Question: Please indicate a possible affordance area of the chair that can be used for sitting on
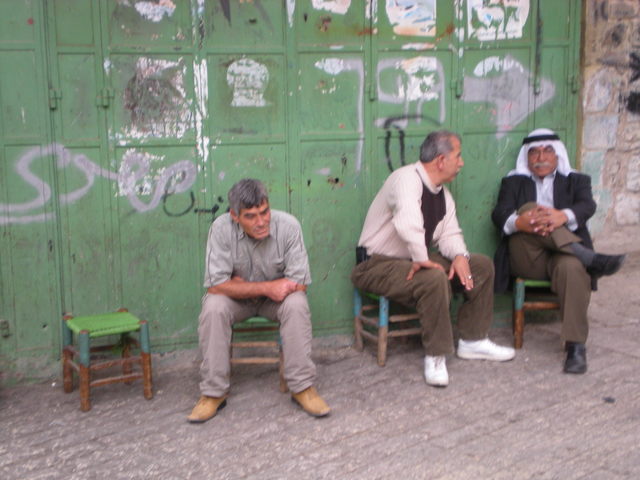
Answer: [71.5, 305, 143.5, 337]